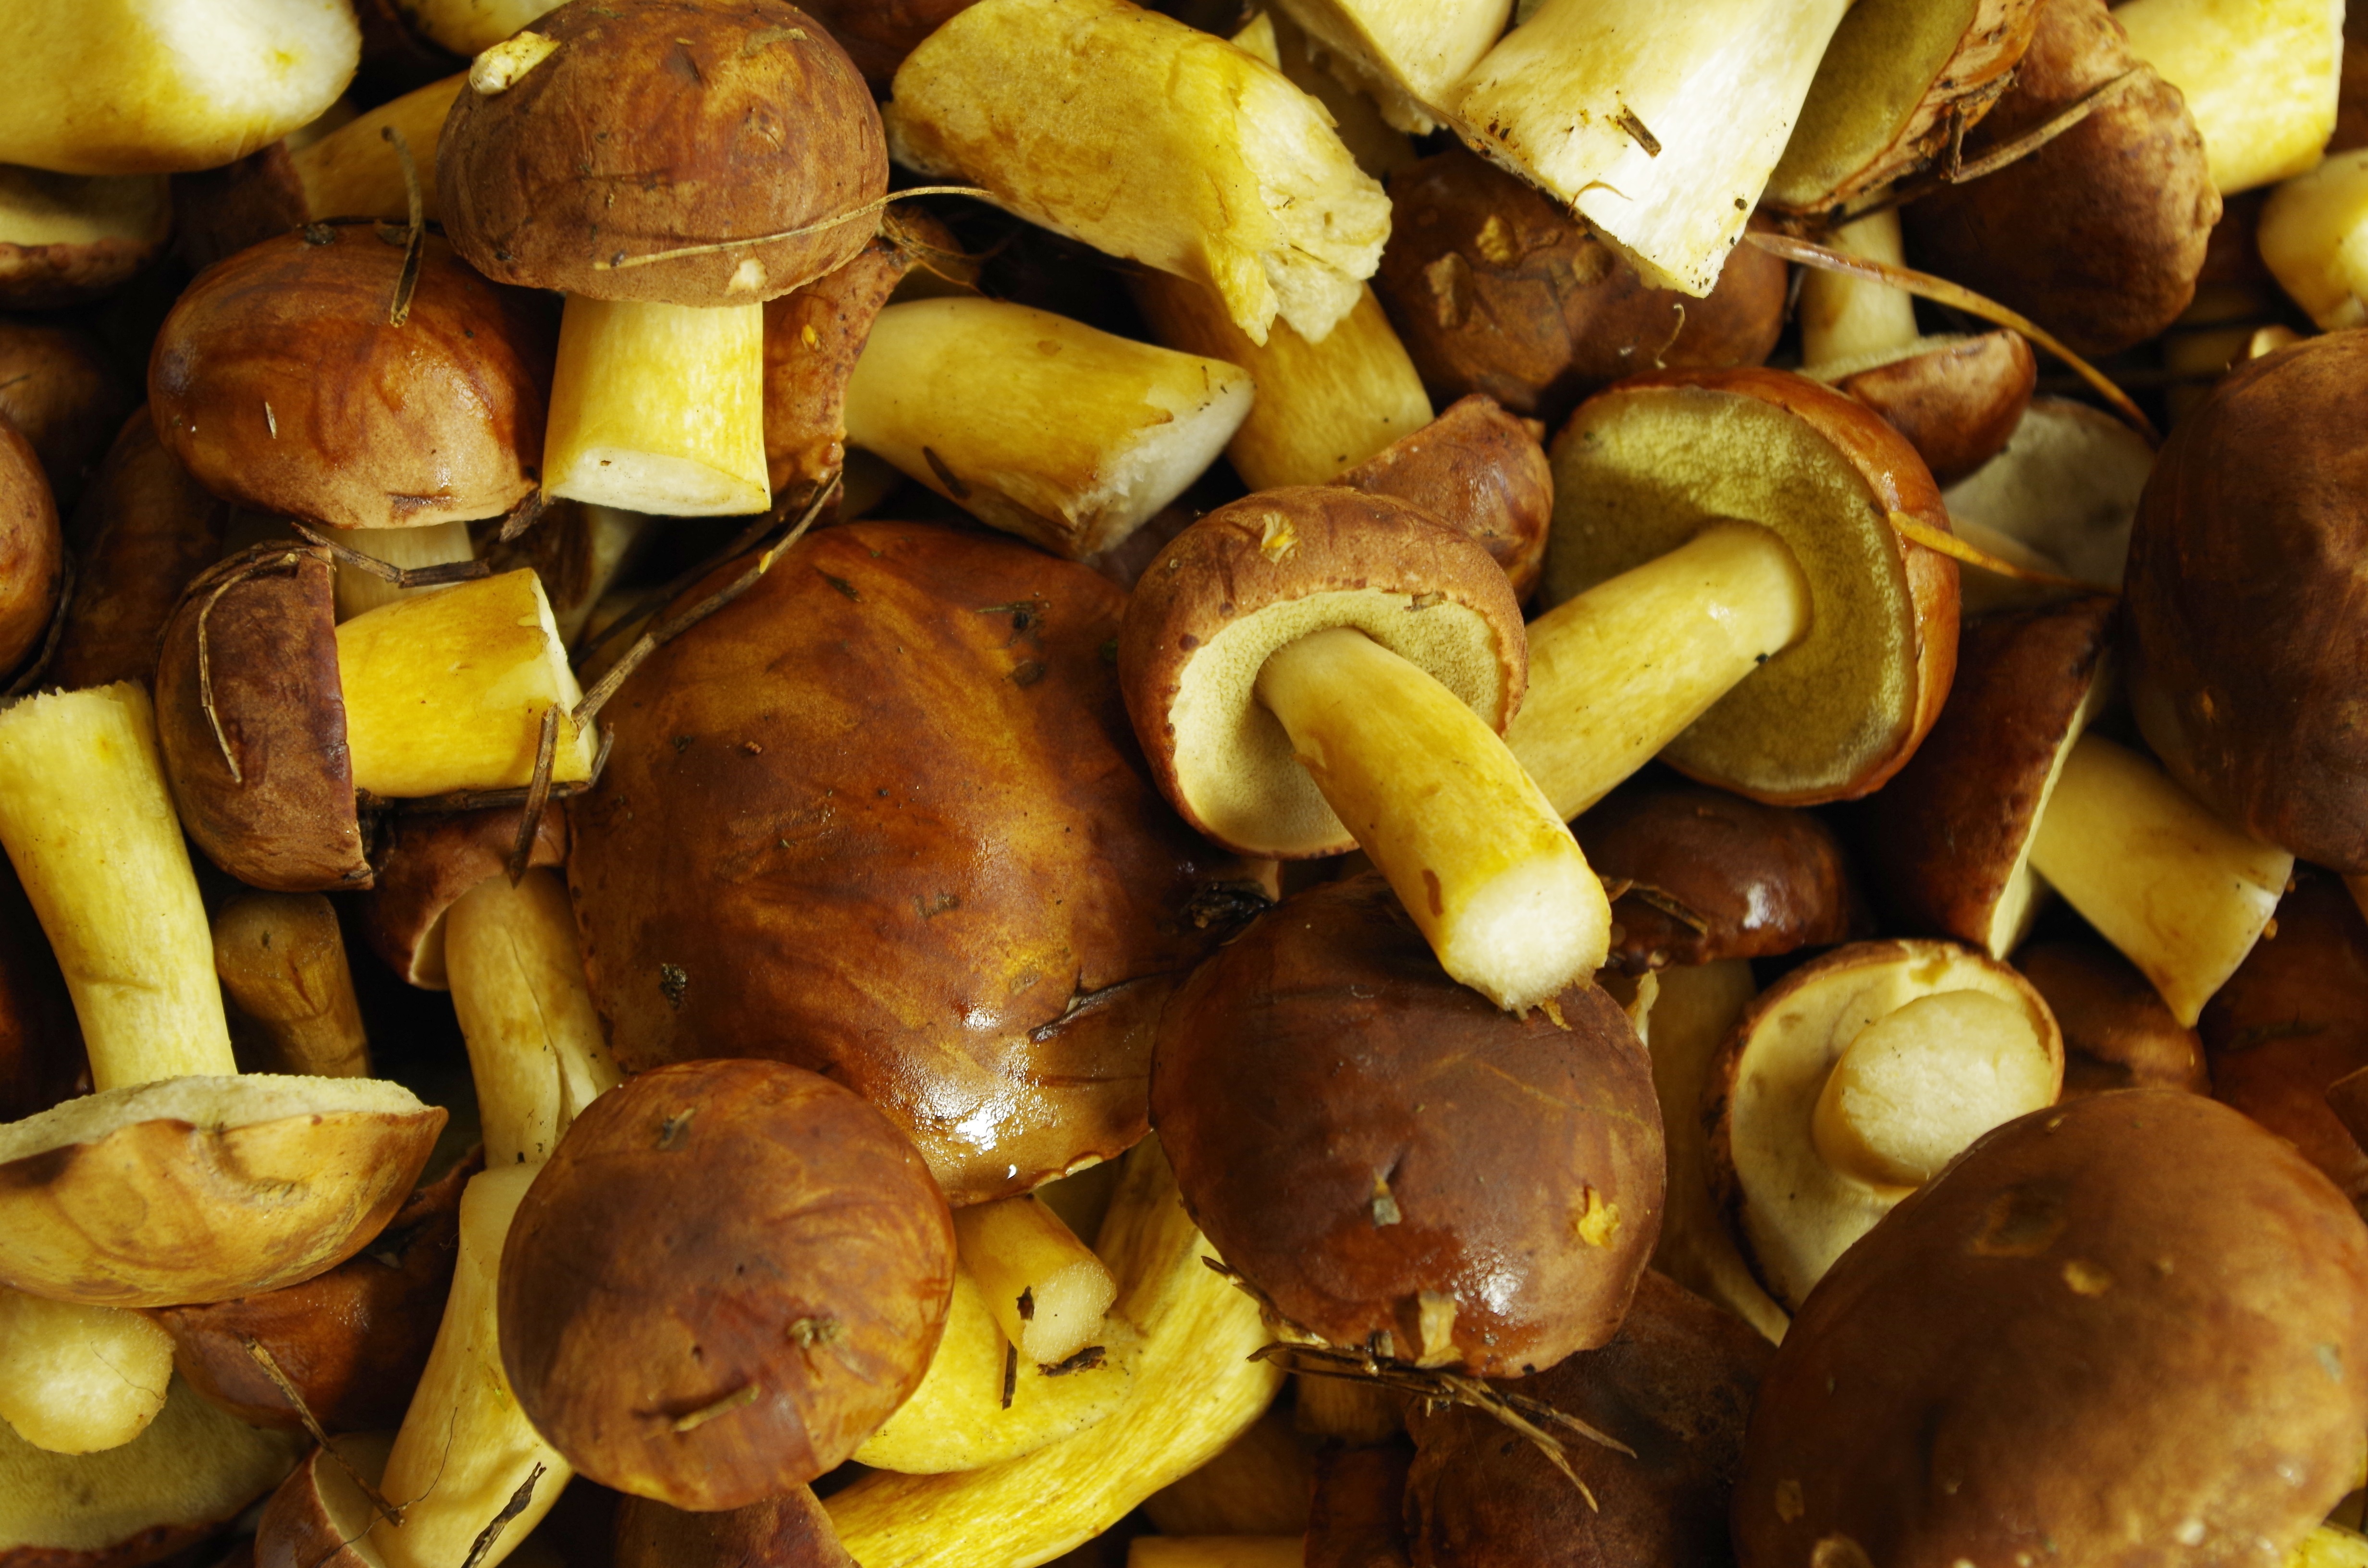
forest, dish, food, produce, vegetable, mushroom, mushrooms, agaricus, the collection of, matsutake, chestnut boletus, edible mushroom, shiitake, medicinal mushroom, agaricaceae, penny bun